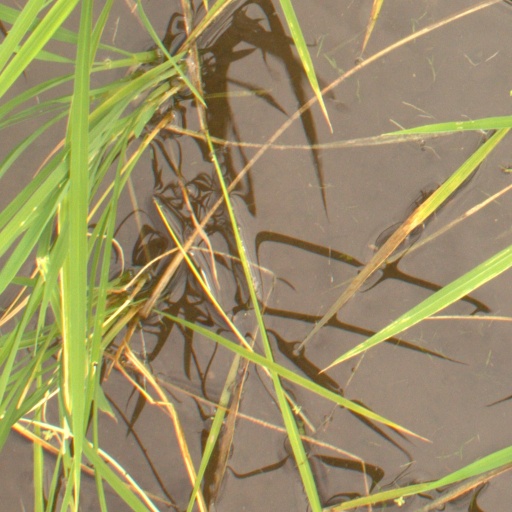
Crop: rice